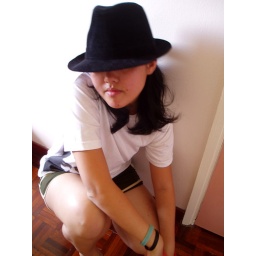
My new favourite shirt by my sweetbums ^^, hat from Malacca and pants from chee chong kai..haha..